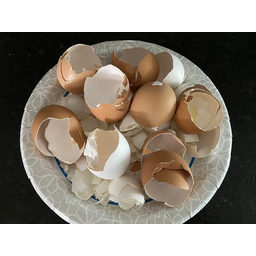
Label: eggshells